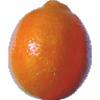
Label: Tangelo 1